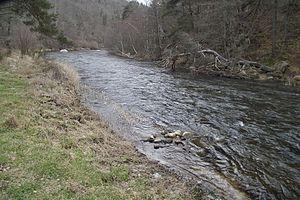
La Truyère à Prunières
Prunières est une commune française située dans le département de la Lozère en région Occitanie.